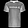
Label: T - shirt / top